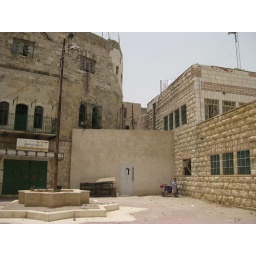
this street in Hebron has been blocked with a solid wall